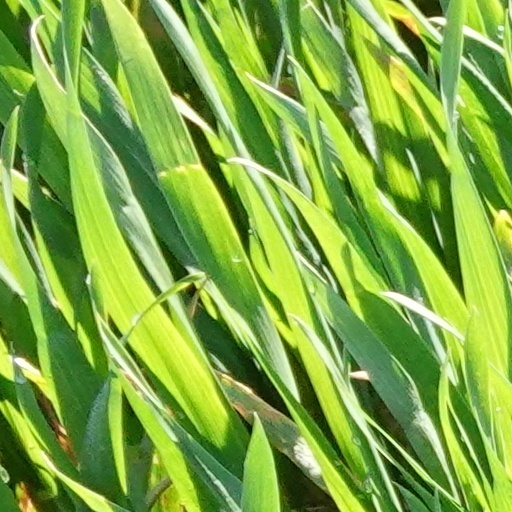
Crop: wheat